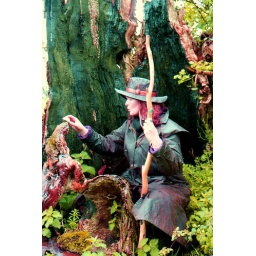
As I was walking through a forest in Ireland I saw this lady inside this tree